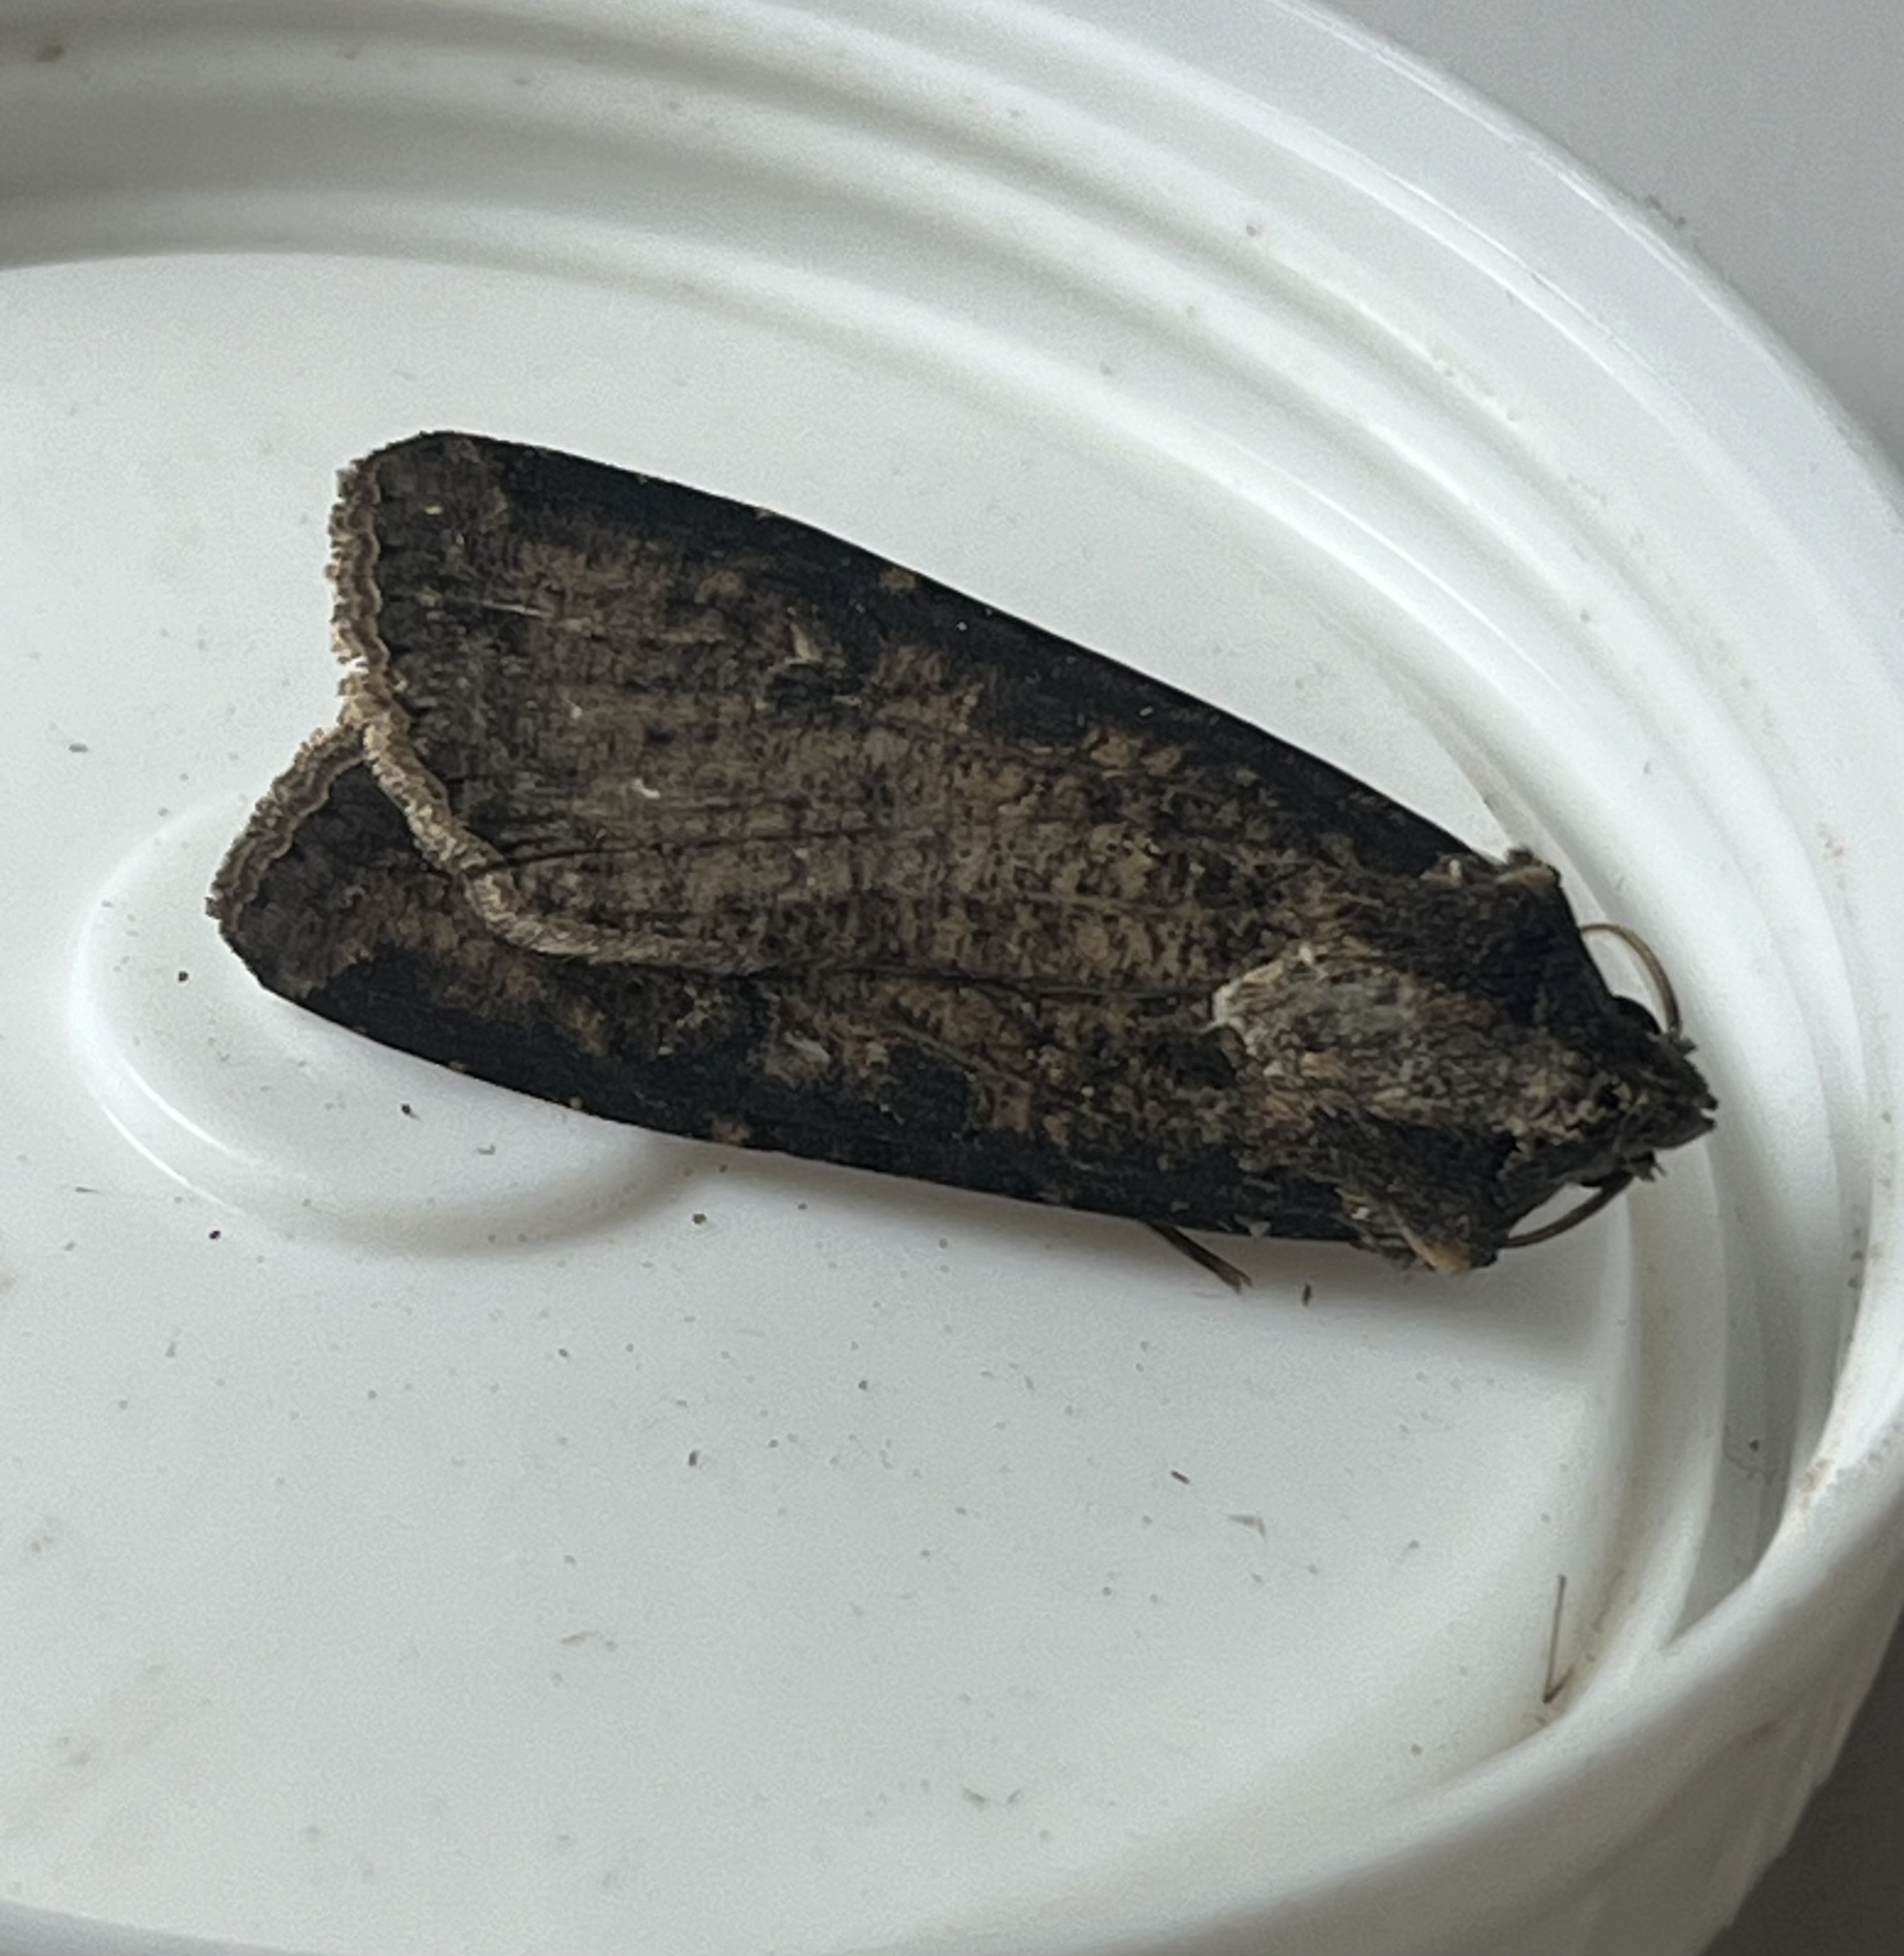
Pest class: cutworms